Wien Stadlau railway station

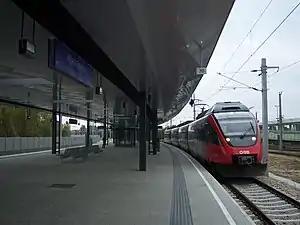
An ÖBB train at the station in 2010

Wien Stadlau is a railway station serving Donaustadt, the twenty-second district of Vienna.